Yaka people

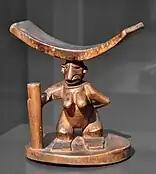

The paramount chief's authority was most signified by coiled rings around his ankle and arm that contain fibers and a sacrificial tendon wrapped in copper called the "kazekedi" or "lukano". Another great signifier of chiefly rulership is the mbeele phoko, a double sided sword that is sheathed in a phallus shaped wood and hide sheath that embodies the founding ancestor and signifies the chief's role in maintaining order and securing food as well as his powers over life and death. It is only unsheathed in the special occasions of execution and warfare. The authority of the nobles was established by "tsala", beaded hats form the top of which juts out a cone embellished with a tuft of feathers. "Tsala" are differentiated by the colors of their feathers. "Tsala zi kanaangi", which had white feathers signify a higher rank than "tsala zi nduwa", which had red feathers. White feathers could only be worn by lower rank chiefs when their superiors were not present. The earth chiefs wore woven raffia headpieces called "bweni" as their symbols of authority.